Bretonnières railway station

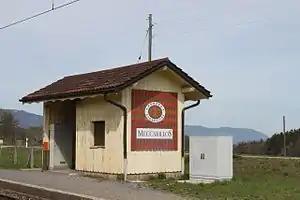
The station shelter in 2011

Bretonnières railway station is a railway station in the municipality of Bretonnières, in the Swiss canton of Vaud. It is an intermediate stop on the standard gauge Simplon line of Swiss Federal Railways.